Palo Alto (2007 film)

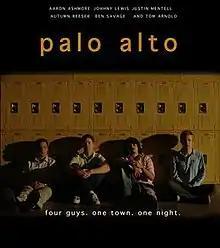

Palo Alto is a 2007 independent film that is set in Palo Alto, California and was made by Brad Leong, Tony Vallone, and Daniel Engelhardt, three filmmakers who are locals of that city. The plot centers on four college freshmen on their last night of Thanksgiving break, their first time back since leaving for school.